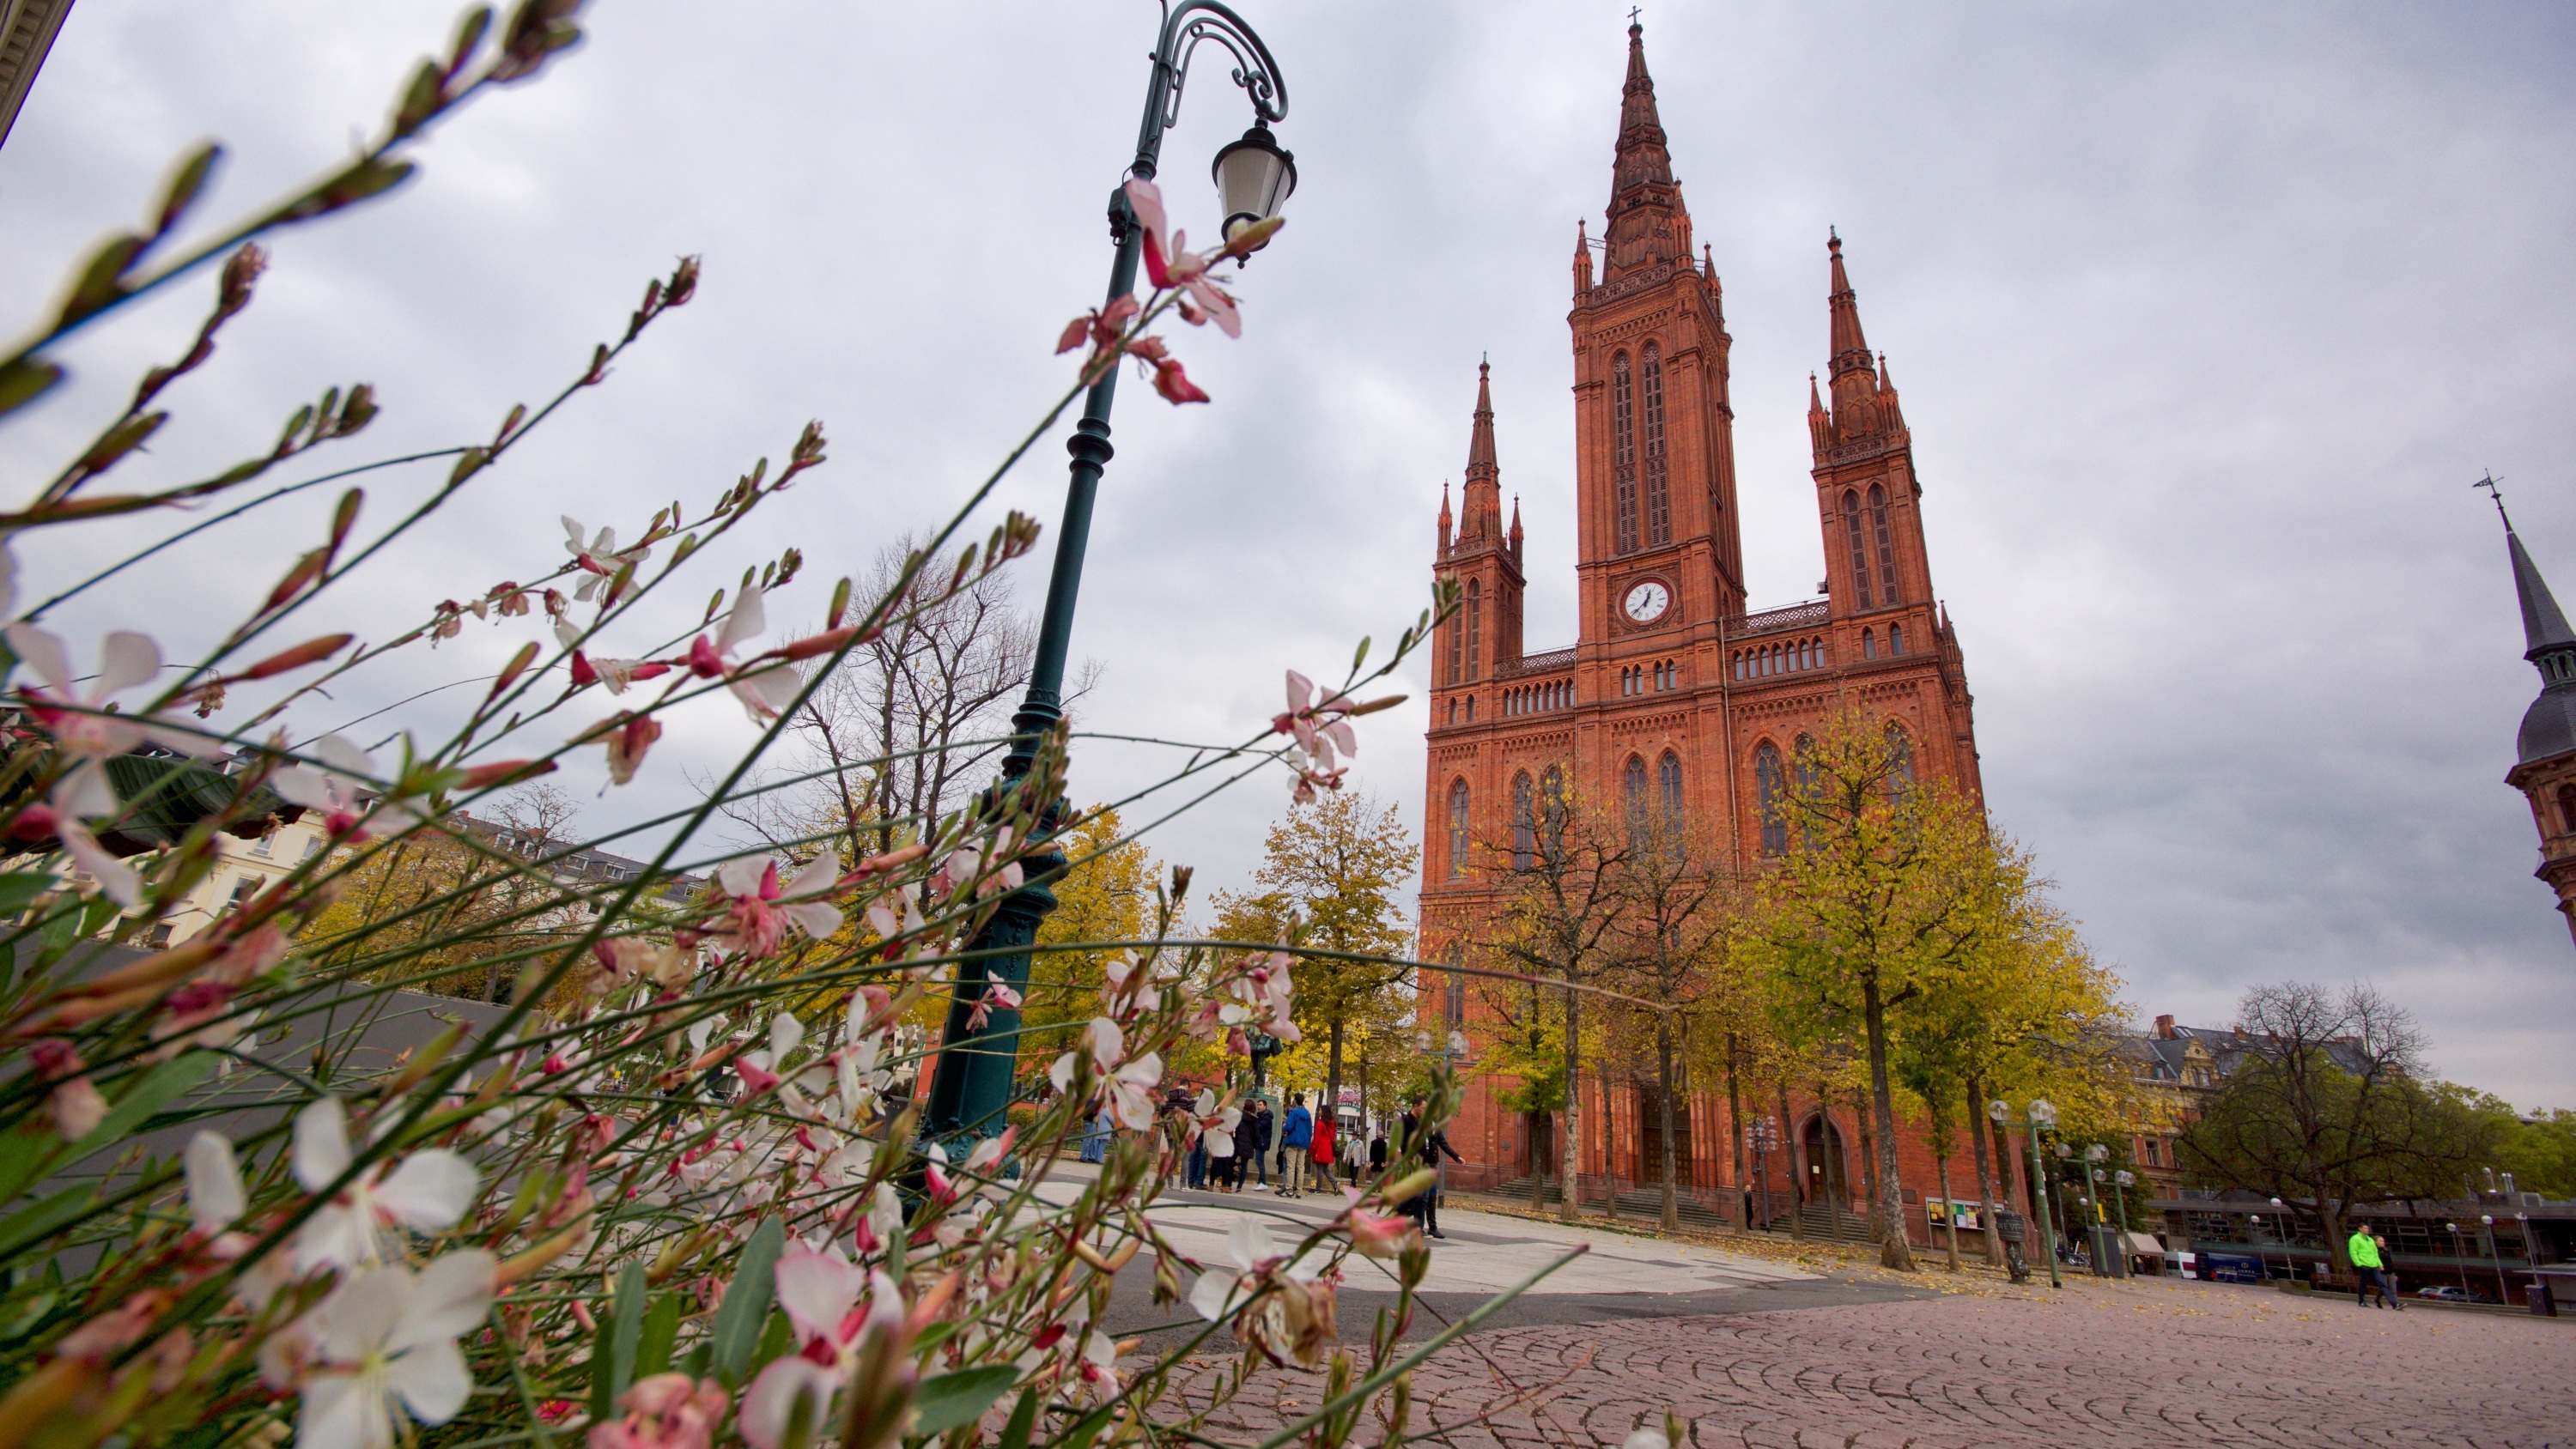
tree, flower, building, downtown, spring, autumn, church, season, place of worship, autumn mood, hesse, wiesbaden, schlossplatzfest, city tour, market church, urban area